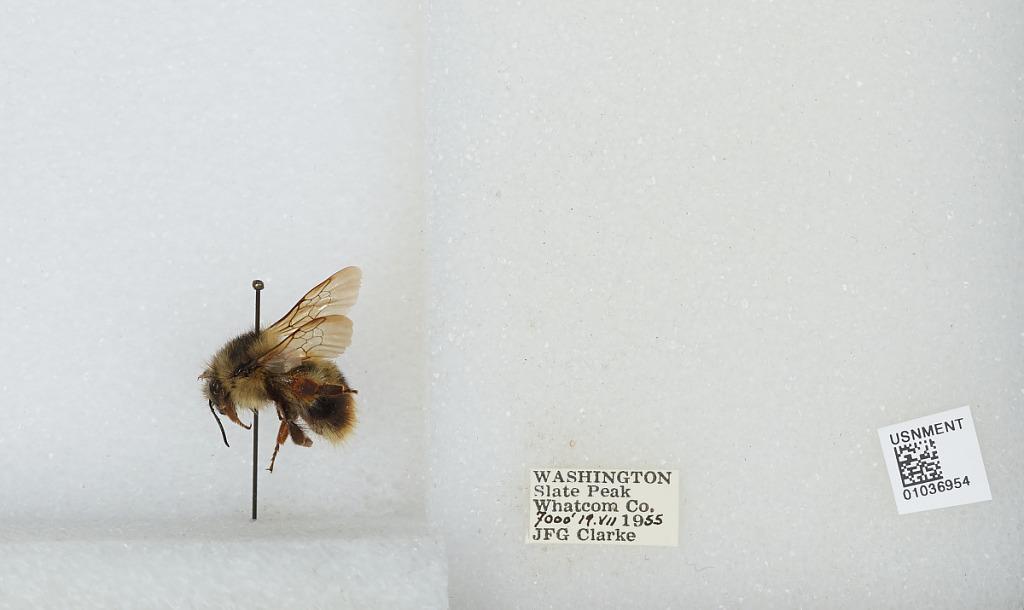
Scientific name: Bombus (Pyrobombus) mixtus Cresson
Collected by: J. Clarke
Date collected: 1955-7-19
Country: United States
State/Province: Washington
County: Whatcom
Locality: Slate Peak
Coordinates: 48.7422, -120.68